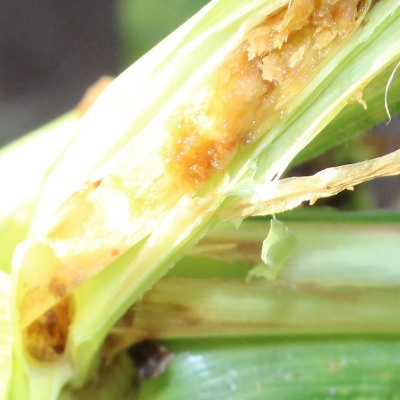
Crop: Maize
Condition: fall armyworm